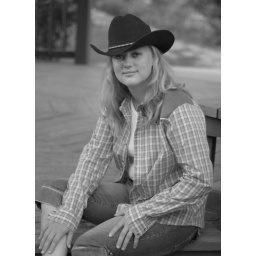
Amanda's Senior photo shoot. Her shirt was very bright, not very her, but it looks great in black and white.